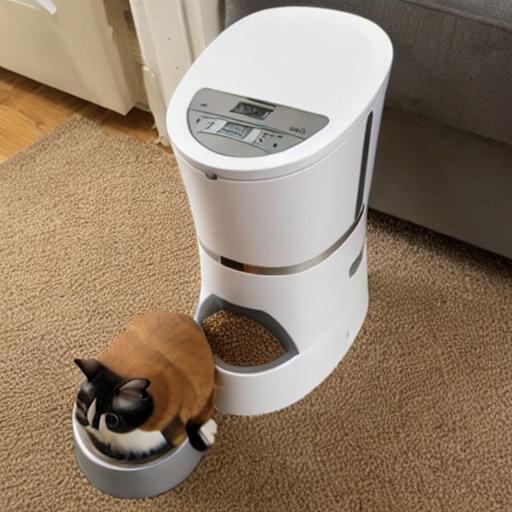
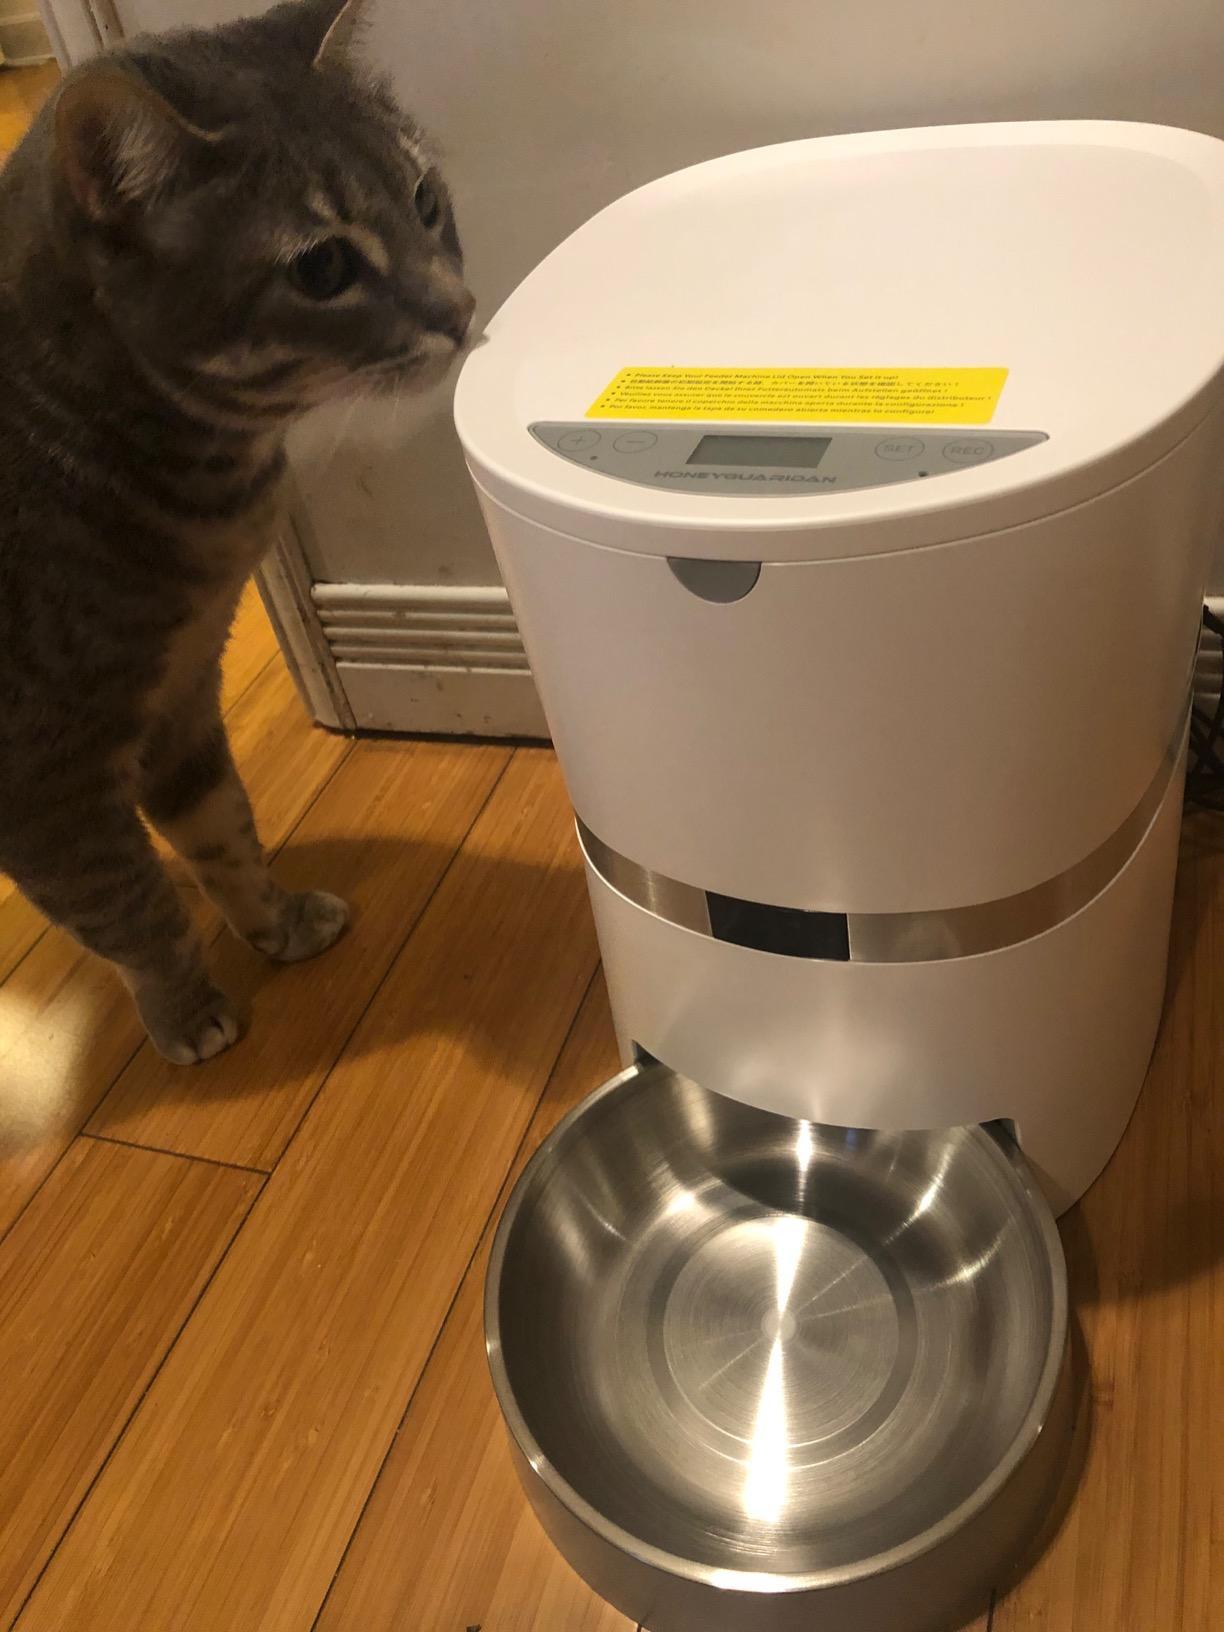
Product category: items_feeder
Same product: no